Benjamin Gilani

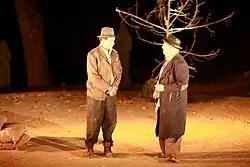
Gilani playing Estragon in Waiting for Godot at the Doon School in 2011

Gilani was schooled at Bishop Cotton School, Shimla. He is a postgraduate from Delhi University having studied and taught English literature at St. Stephen's College, Delhi and studied at Film and Television Institute of India (FTII) Pune class of 1972, where Naseeruddin Shah and Tom Alter were his classmates.